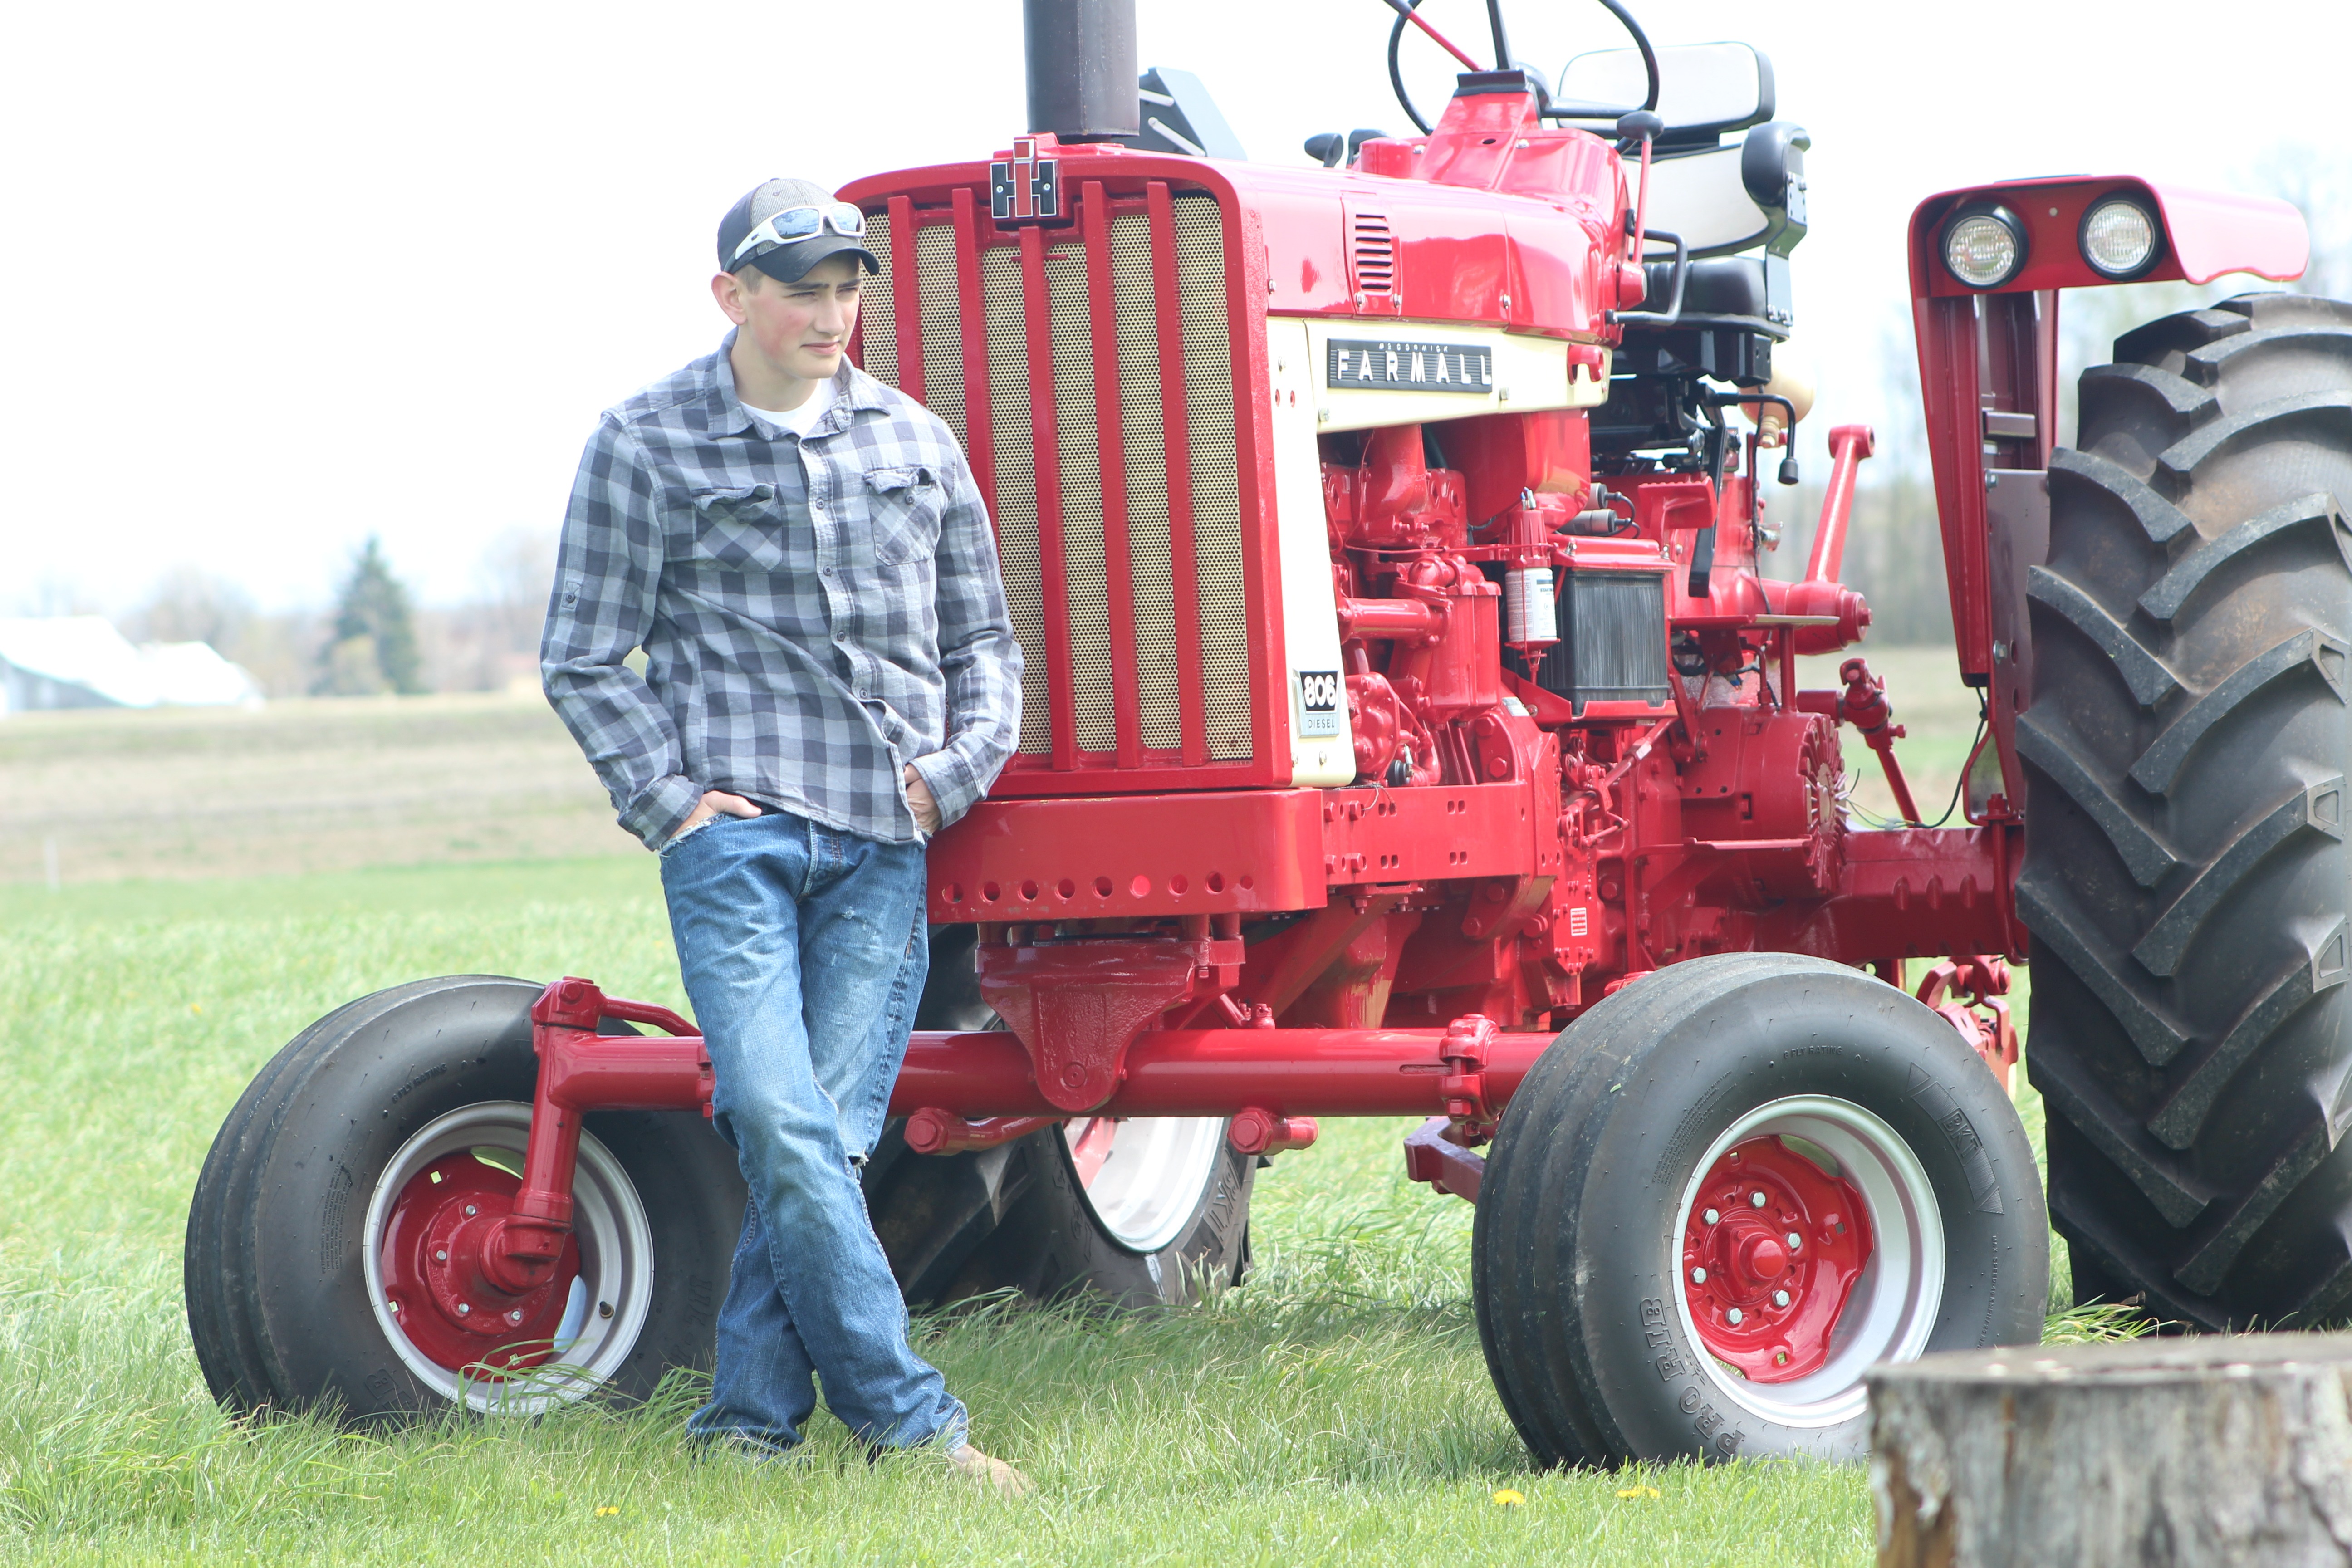
man, tractor, field, farm, wheel, land, rural, farming, vehicle, equipment, crop, machine, machinery, agriculture, farmer, agricultural, agricultural machinery, land vehicle, tractor pulling, country boy